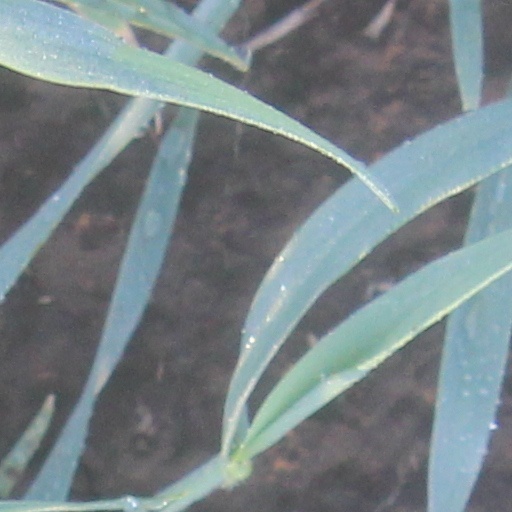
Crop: wheat